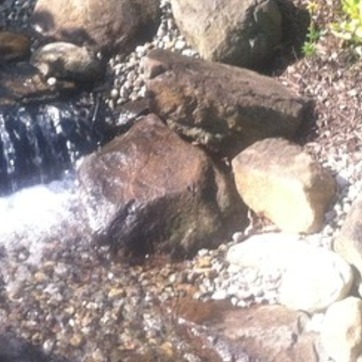
Material: stone